Robert Fitzwalter

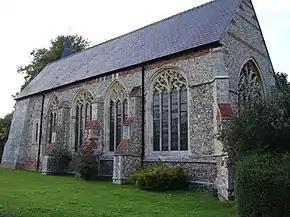
Little Dunmow Priory, where Fitzwalter is buried

Later in the year 1218 Fitzwalter witnessed the undertaking that the Great Seal of England was to be affixed to no letters patent or charters until the king came of age. But the Fifth Crusade must have offered a convenient opportunity to him and others. In 1219 he sailed for the Holy Land along with Earl Saer of Winchester and Earl William d'Aubigny of Arundel. He departed from Genoa in August, shortly after the main force of the crusade left Brindisi, and arrived in Acre some time in September. Before he arrived the crusading host had been diverted to the siege of Damietta. There he seems to have arrived along with Saer de Quincy and other English crusaders, at the same time as the cardinal legate Pelagius in the autumn of 1219. Saer de Quincy died on 3 November. This date makes impossible the statement of Walter of Coventry that they only arrived after Damietta had been captured. The town fell into the crusaders' hands on 6 November. Fitzwalter, therefore, though he is not mentioned, must have taken part in the latter part of the siege.